Ginzan Onsen

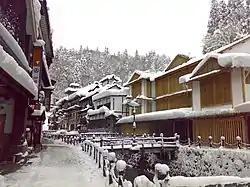
A winter day in Ginzan Onsen

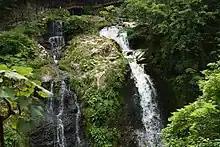
Shirogane-no-Taki Falls

Ginzan Onsen (銀山温泉) is an onsen (hot spring) area in Obanazawa, Yamagata Prefecture, Japan. Its name means "silver mine hot spring". Ginzan Onsen's economy grew due to silver mining and production and eventually transitioned to tourism when it opened dozens of hot spring resorts and ryokan along the central river that runs through the town. The mountains that surround this town yield rich hot spring water that is used both in the private hotels and public baths in the city centre.